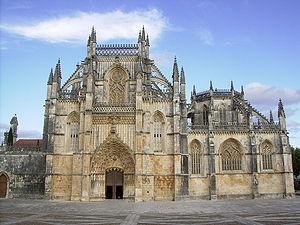
L'architecture du Portugal est l'architecture qui a existé et qui se pratique sur le territoire du Portugal, c'est-à-dire bien avant la fondation du Portugal en tant que pays au XIIᵉ siècle. Le terme s'étend aussi à des bâtiments créés sous l'influence de la culture portugaise ou par des architectes portugais du temps de l'Empire portugais.